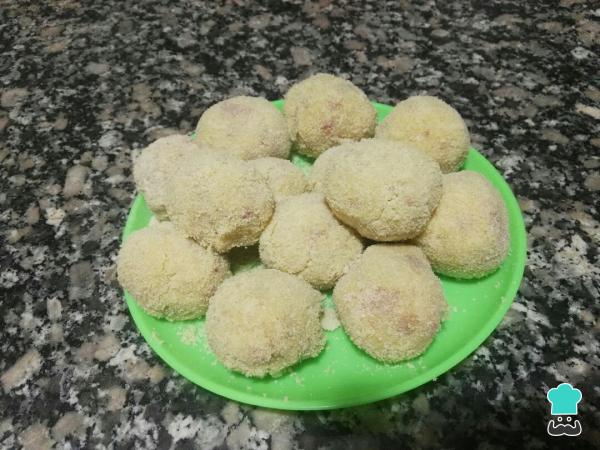
Formar las bolitas de patata y jamón y rebozar con el pan rallado.